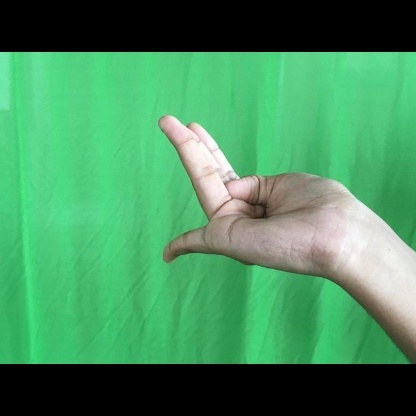
Mudra: Chaturam